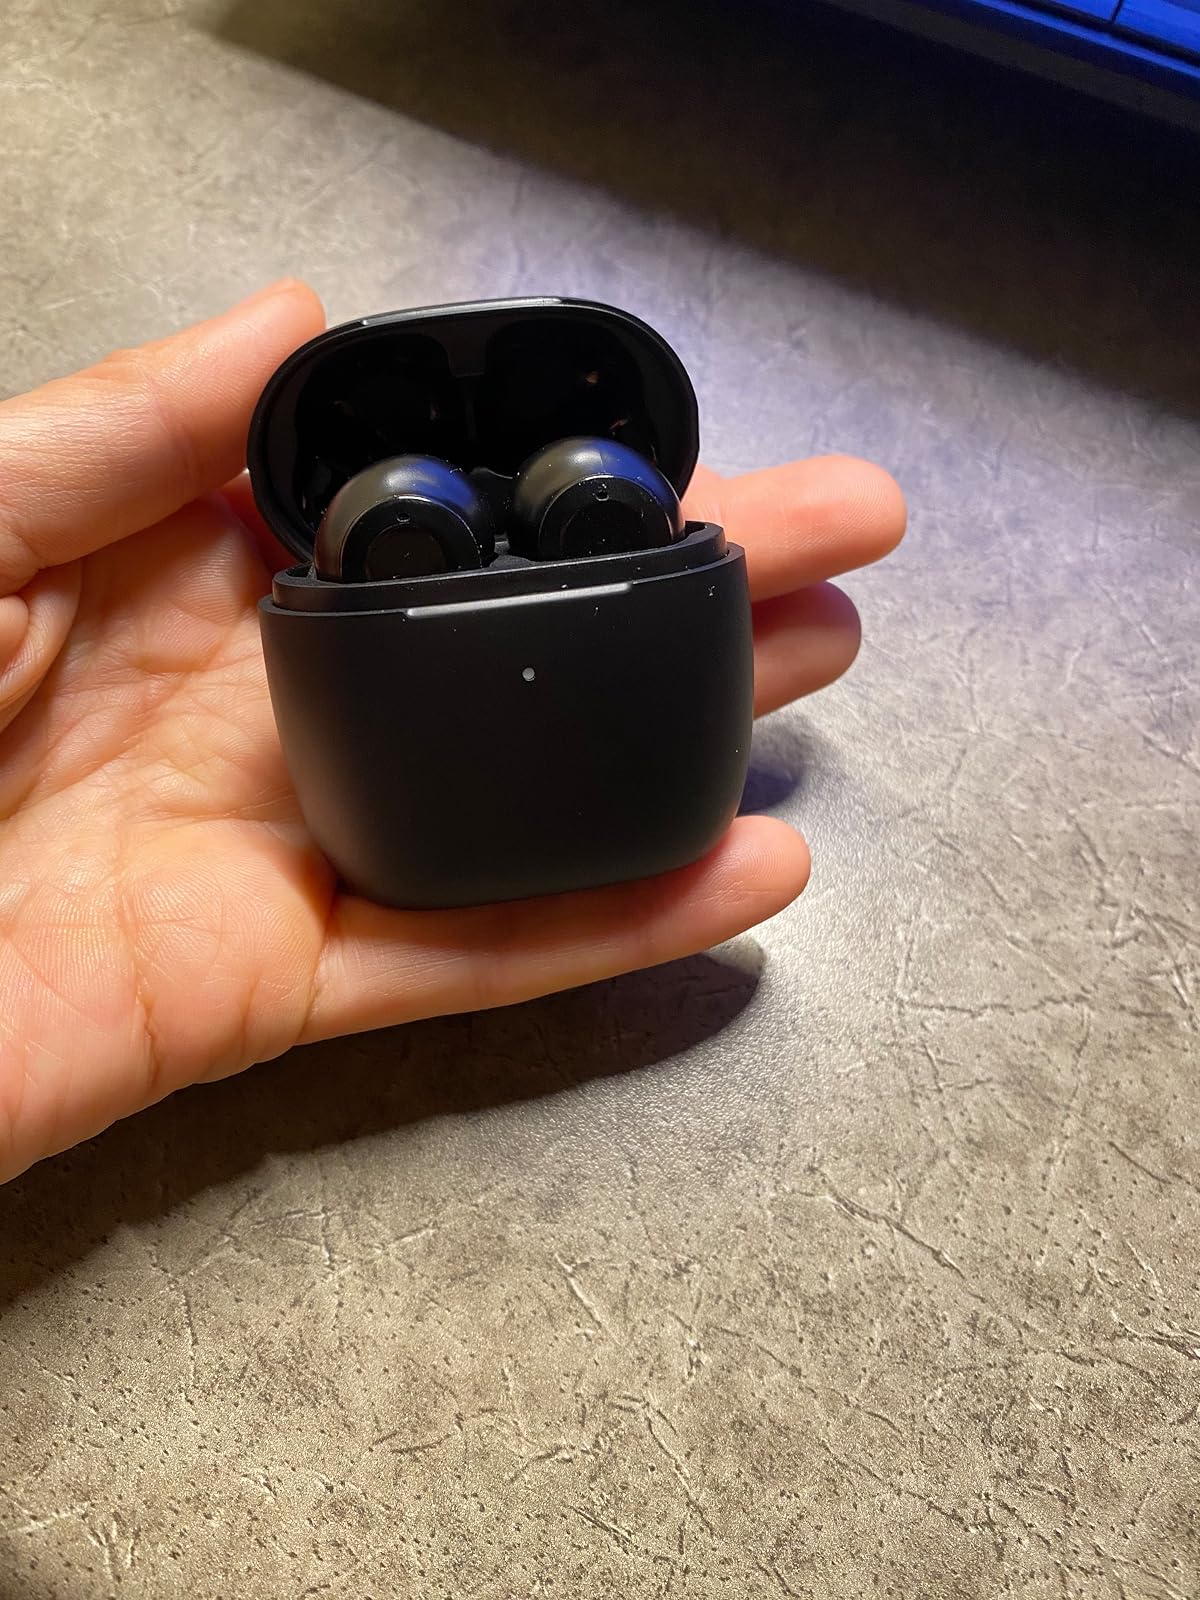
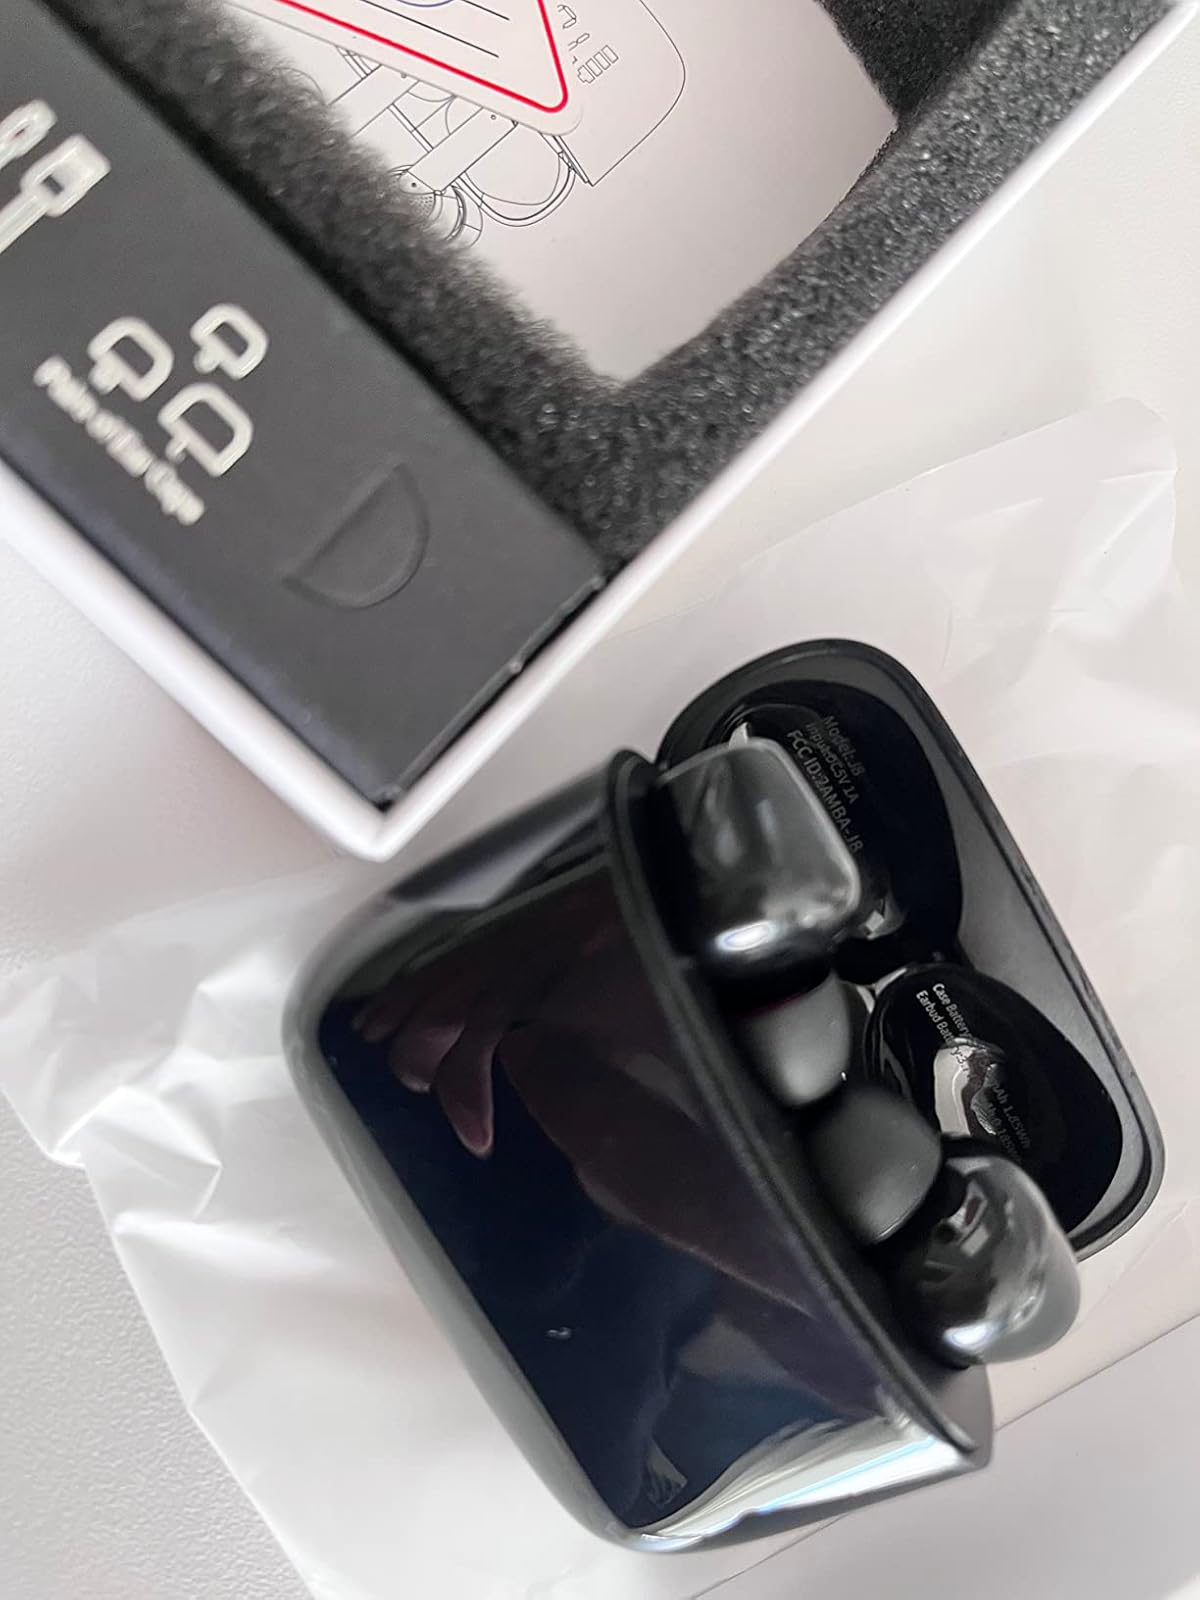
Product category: earbuds
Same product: no